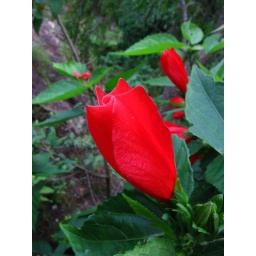
In Macro mood I tried to shooting this nice red flower in Mines view. she is really nice.